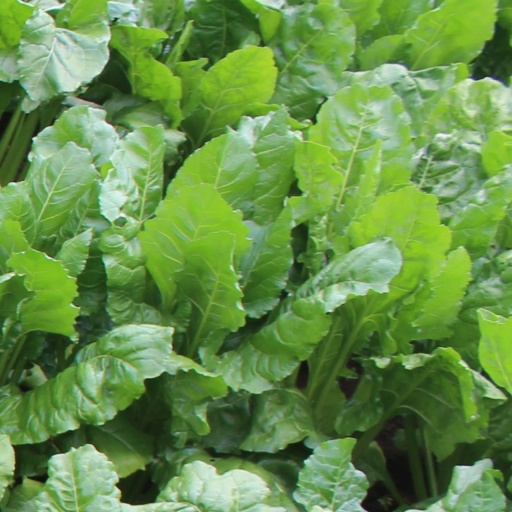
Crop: sugar beet